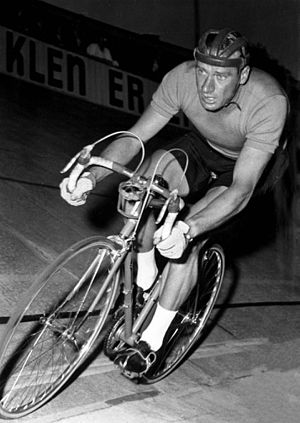
Eluf Dalgaard
Eluf Dalgaard 1952
Eluf Dalgaard var en dansk cykelrytter fra Vejle.